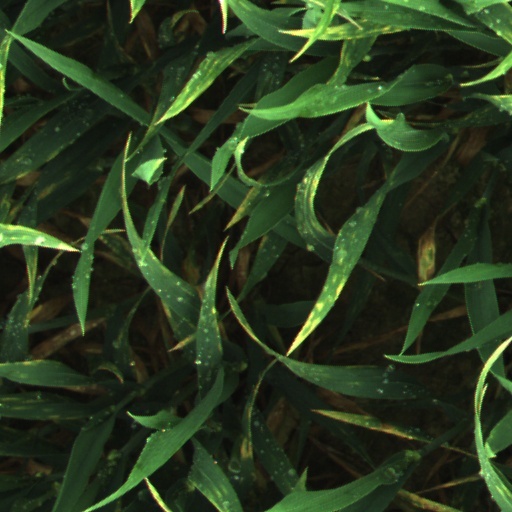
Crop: wheat